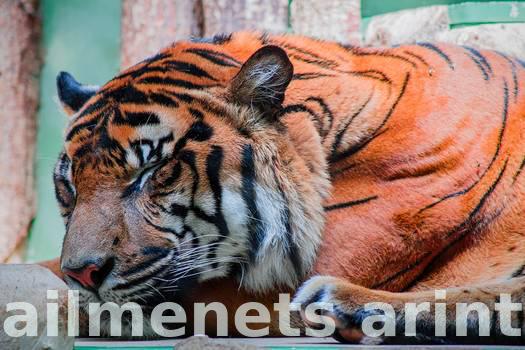
Label: Watermark